Passport

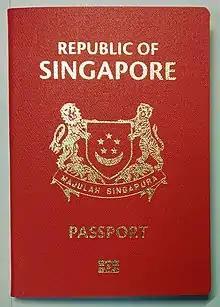
Singaporean Passport, the world's strongest passport as of 2025

A passport is merely an identity document that is widely recognised for international travel purposes, and the possession of a passport does not in itself entitle a traveller to enter any country other than the country that issued it, and sometimes not even then, as with holders of the British Overseas citizen passport. Many countries normally require visitors to obtain a visa. Each country has different requirements or conditions for the grant of visas, such as for the visitor not being likely to become a public charge for financial, health, family, or other reasons, and the holder not having been convicted of a crime or considered likely to commit one. Where a country does not recognise another, or is in dispute with it, entry may be prohibited to holders of passports of the other party to the dispute, and sometimes to others who have, for example, visited the other country; examples are listed below. A country that issues a passport may also restrict its validity or use in specified circumstances, such as use for travel to certain countries for political, security, or health reasons.